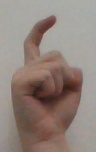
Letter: ra